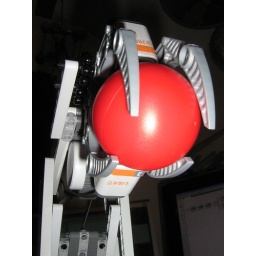
the robot arm pretending to be a dinosaur with a big red ball in its mouth.